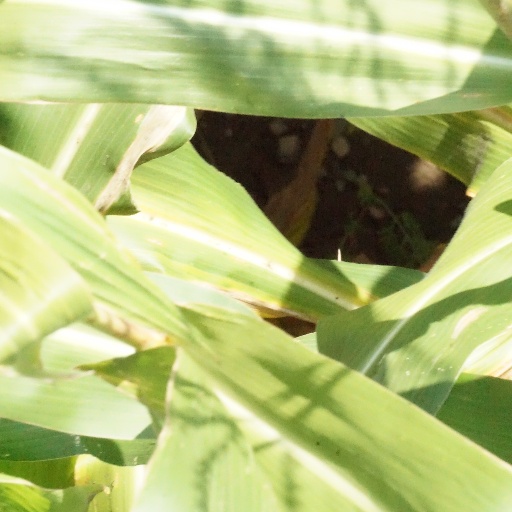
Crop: maize; corn